Chen Jiongming

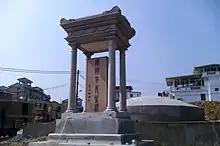
Tomb of Chen Jiongming at Mount Ziwei, Huizhou, Guangdong.

Chen Jiongming may have joined the Tongmenghui between 1906 and 1908, inspired by his Japanese-educated instructor at the academy, Zhu Zhixin, but another source states that he joined the organization in 1909 at the meeting of the Union of Provincial Assemblies in Shanghai.